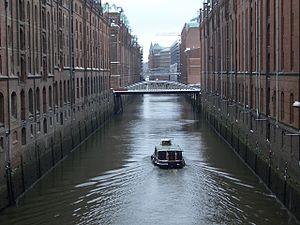
Le port de Hambourg est le plus grand port de commerce d'Allemagne et le troisième d'Europe après celui de Rotterdam et celui d'Anvers.